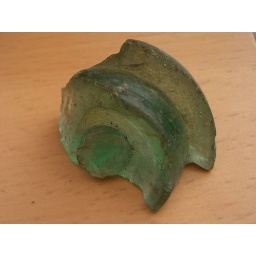
Elizabethan glass stopper fragment found in a wall